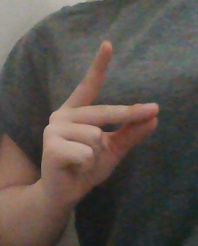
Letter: ta